List of miscellaneous works by Edward Blore

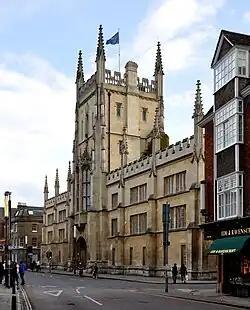
Pitt Building, Cambridge

Edward Blore (1787–1879) was an English antiquarian, artist, and architect. He was born in Derby, and was trained by his father, Thomas, who was an antiquarian and a topographer. Edward became skilled at drawing accurate and detailed architectural illustrations. His commissions included drawings of Peterborough, Durham, and Winchester Cathedrals. His drawings of Althorp brought him to the attention of Earl Spencer, who was influential in introducing him to other wealthy and influential patrons. After his father died in 1818, Blore started to prepare architectural designs for new buildings. The first of these was for the enlargement of Sir Walter Scott's Abbotsford House. Although this was not accepted, it led to the acceptance of his design for Corehouse, a large country house in Lanarkshire, Scotland, for the judge George Cranstoun. More commissions for country houses followed. Blore then became involved with the Church Commissioners, designing, with others, a series of churches that have become to be known as Commissioners' churches, the first of these being St George's Church in Battersea, London.